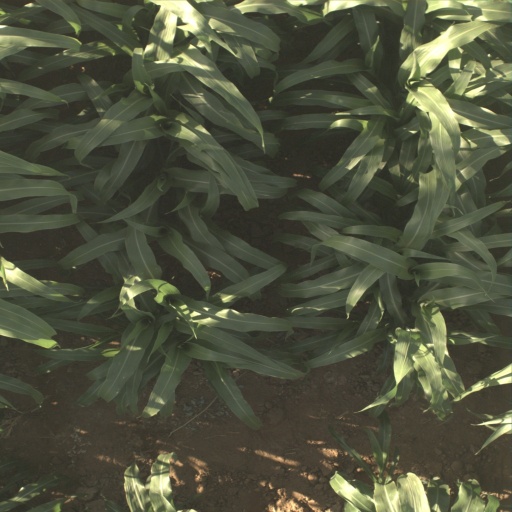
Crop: sorghum